Superorganism (band)

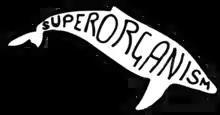
Superorganism's whale logo

Superorganism initially started as a casual recording project with members based in multiple countries across the United Kingdom, the United States, and Australia. Most of the members of Superorganism had met online in music forums and via mutual friends over a number of years. At the time of Superorganism's formation, the majority of the members had been living in London since 2015 and decided to embark on a musical project together.